Music collections in Pistoia

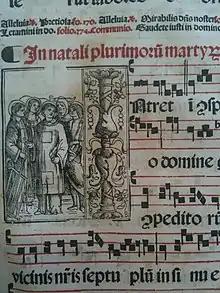
Music and square notation in the State Archive in Pistoia

Beginning in the 1600s, the large nobile families also began to patron the production of lyric opera, especially in the academic scene (The Accademia dei Risvegliati constructed its theater in 1677). Melani made their descendants acquire musical skills: Jacopo, Alessandro and Atto became esteemed composers and musicians in Italy and in France. However, the Rospigliosi family is still the family that left the greatest trace and documentation of operatic activities in Pistoia in the 1600s and on: the Rospigliosi Collection (today divided between the Archive of the Chapter and the Forteguerriana Library) attests to the great musical vitality of the citizens with a collection of music of the most influential composers in the world, performed in Pistoia until the end of the 1800s, which was the century in which the Rospigliosi salon, where many celebrities gathered, was one of the major cultural centers at the local level.. Parallel to the secular production, we cannot forget the production of sacred music (as is attested by the Music Collection of the Seminary, the Collection of the Parish of the Madonna dell'Umiltà (Mary of Umility), and the musical documents of the Fabroniana Library, rich in theoretical and historical texts that were especially pertinent to the 1700s). A composer of the 1800s, Teodulo Mabellini, for example, wrote both lyric operas and sacred music, and some of his compositions are today preserved as autographs in the Forteguerriana Library and in the Archive of the Chapter (see the Sources of Mabellini). In the 1800s, the Borgognoni Philharmonic and the School of Music and Dance were founded (later named Mabellini). The Philharmonic conducted an intense production of music and diffusion of sophisticated music, thanks to the many band arrangements, today preserved in their archive. The School is still functioning today. Beginning in the 1900s, the Philharmonic also accompanied the "caffé concerto" (the music produced for this performances are now at the Globo Cinema) and are still active today (the archive of the director Giuseppe Da Prato have documented the production of the band since 1973). In the 1900s, the musical possessions of Pistoia were enriched by the donations of many private citizens, who entrusted their books regarding music to the Forteguerriana Library (Chiappelli Collectioni, Martini Collection, Bellini Collection), to the Leoniana Library at the Seminary (Mazzei Collection and the Collection of Aldo Pacini, a collector, who possessed some autographs and antique printed editions). An exceptional testimony of music of the 1900s is at the Mabellini School of Music and Dance: the autographed arrangements by Carlo Savina for two concerts in Pistoia of the music of Nino Rota performed with the Orchestra of Rome of RAI in 1981.